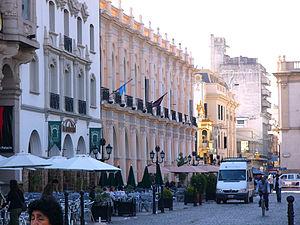
Liste des principales villes d'Argentine :
La province de Salta est une province de l'Argentine, située à l'extrême nord-ouest du pays. Elle est limitée au nord par la province de Jujuy et par la Bolivie, à l'est par le Paraguay, Formosa et la province du Chaco, au sud par les provinces de Santiago del Estero, de Tucumán et de Catamarca, enfin à l'ouest par le Chili.
Salta est une ville d'Argentine, capitale de la province de Salta. Elle est située au pied oriental de la Cordillère des Andes, dans la fertile vallée de Lerma, à 1 187 m d'altitude. Dans les dernières décennies, l'aire urbaine s'est étendue et a atteint des localités voisines, formant ce qu'on appelle le Grand Salta. Avec une population de 535 303 habitants en 2010, c'est la deuxième plus importante cité du nord du pays après San Miguel de Tucumán.